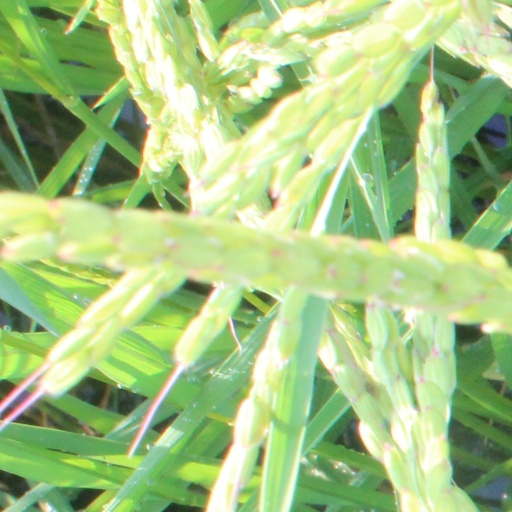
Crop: rice